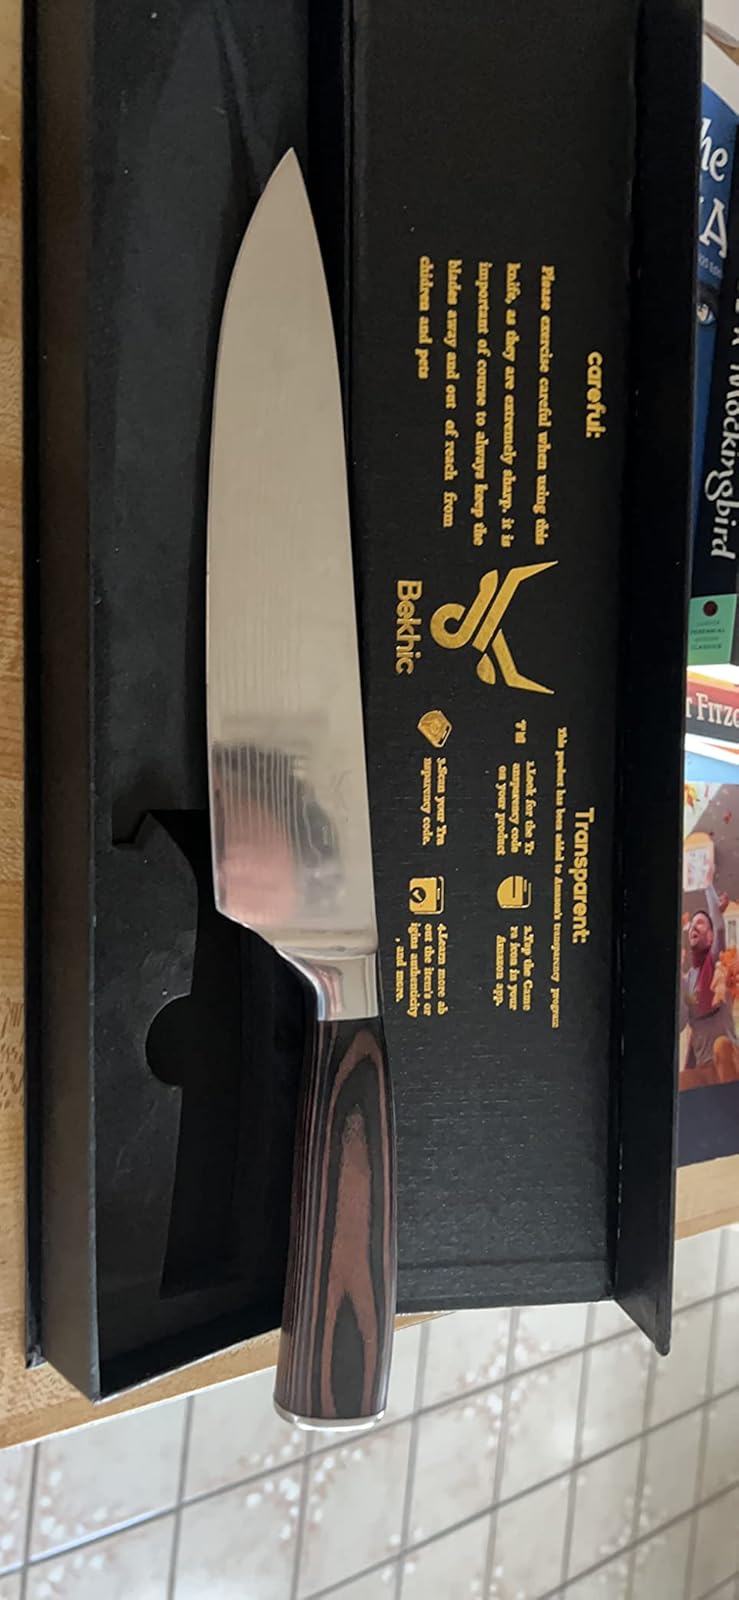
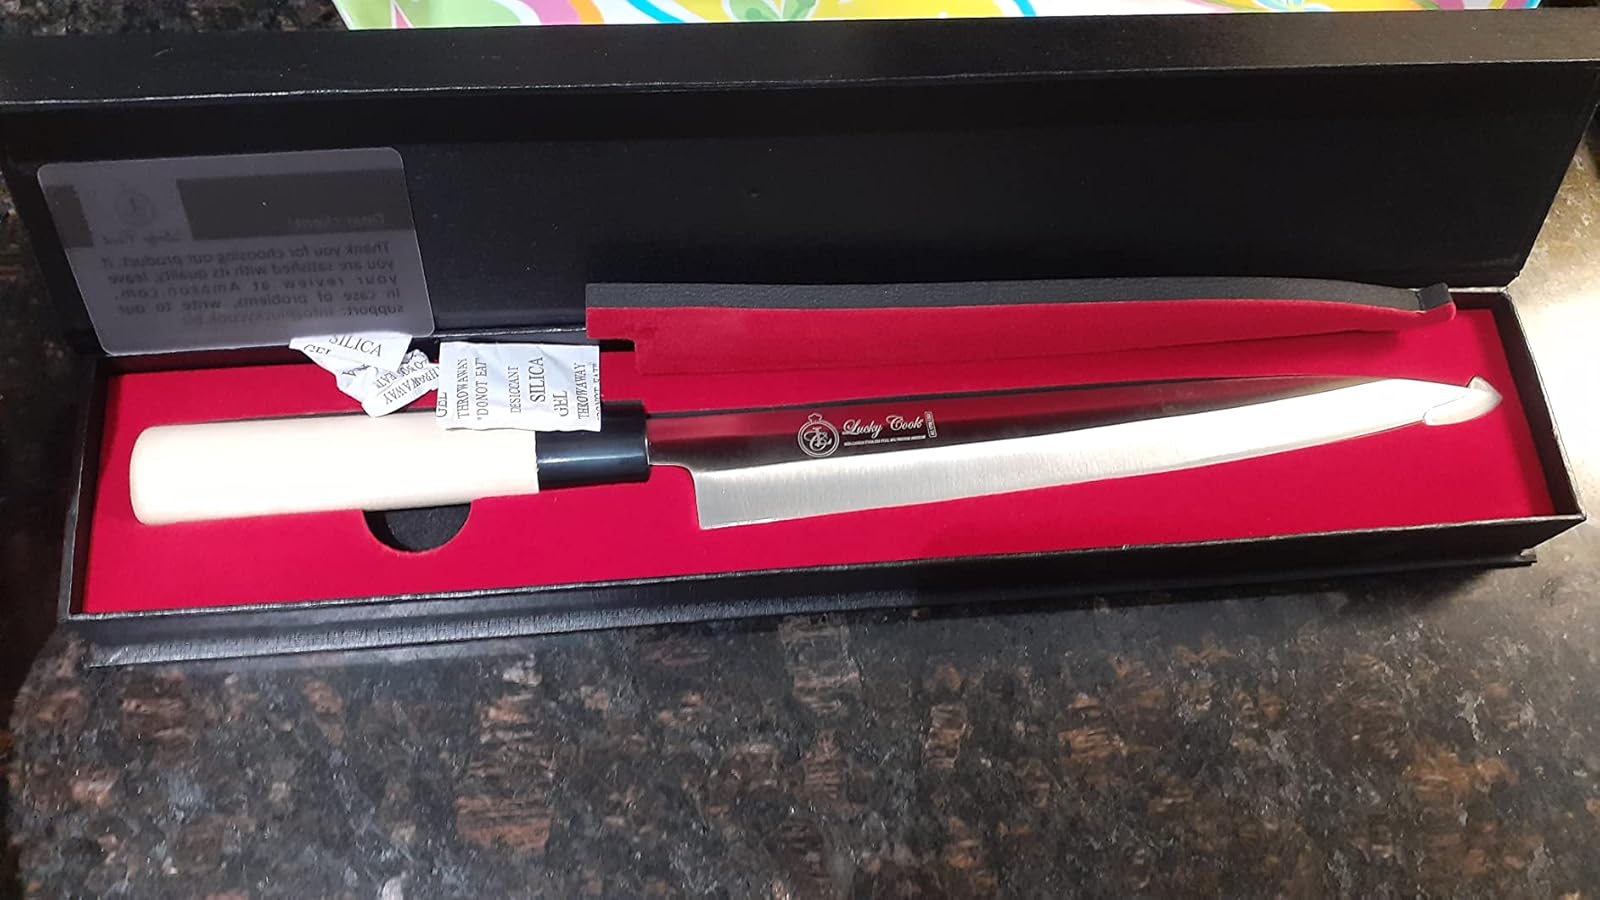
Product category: items_knife
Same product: no